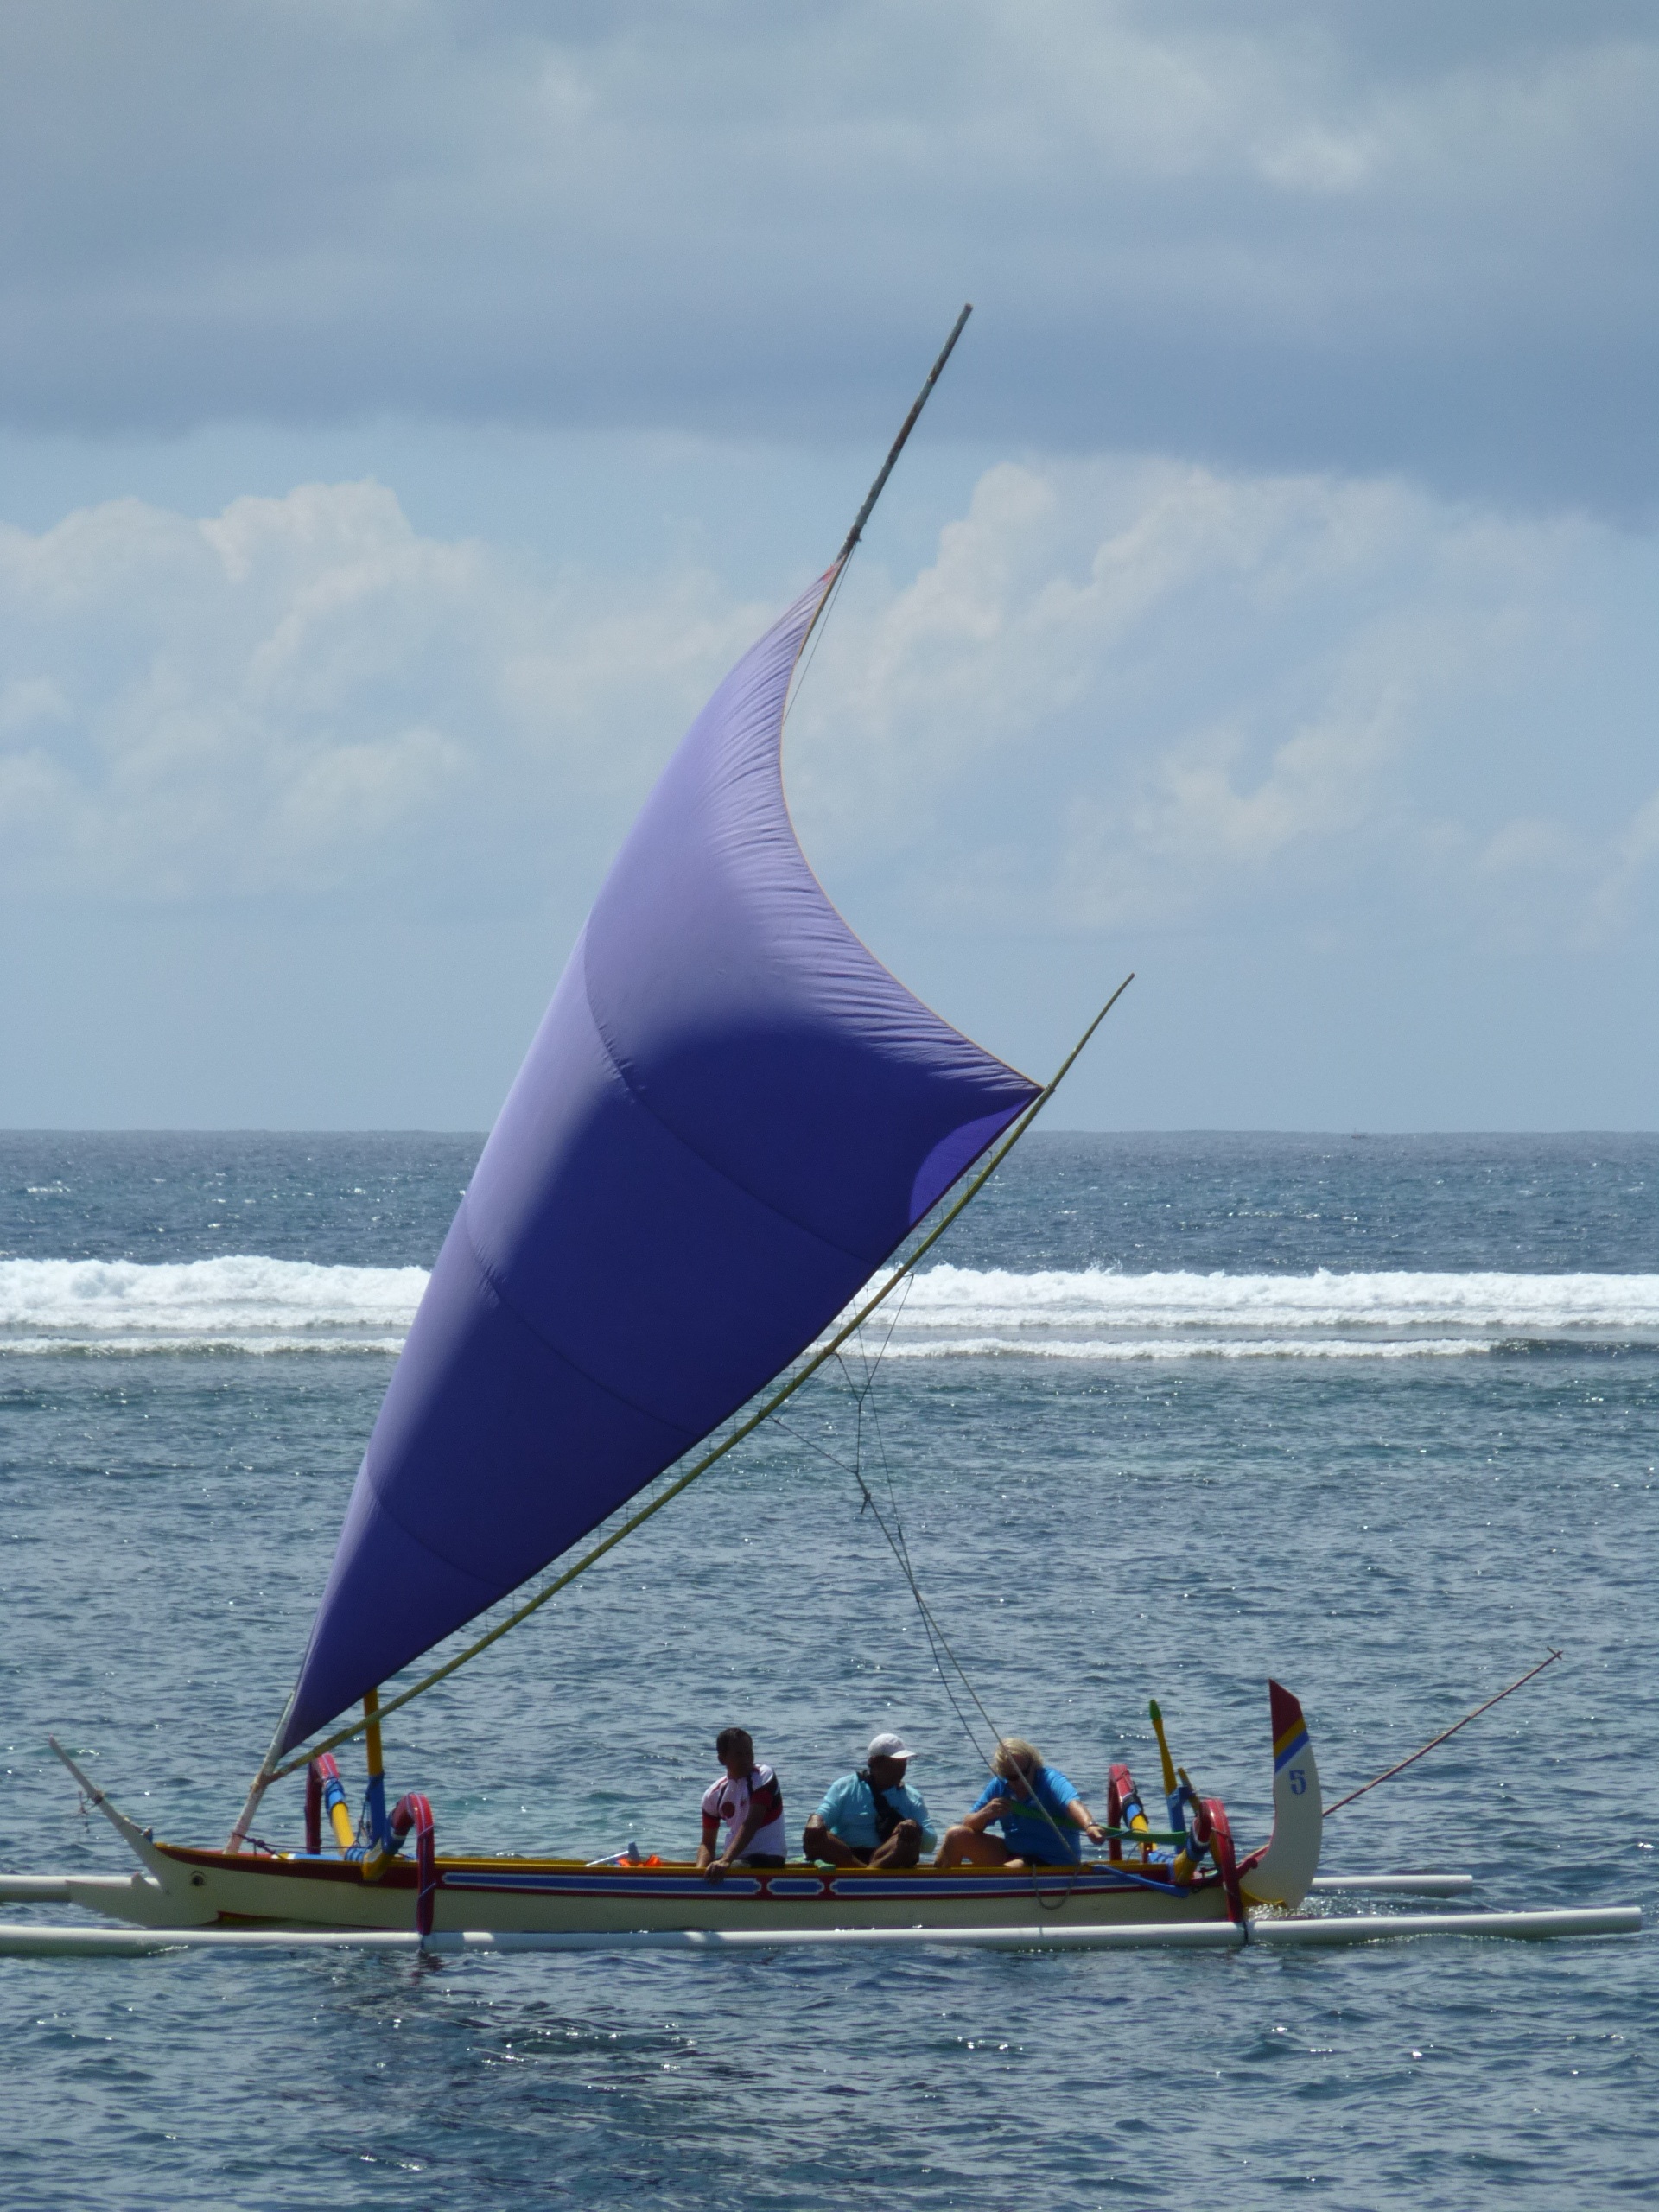
sea, water, boat, lake, wind, boot, vehicle, sailing, sailboat, sports, boating, sail, watercraft, sailing boat, bali, sailing ship, dragon boat, yacht racing, windsports, dinghy sailing, sailboat racing